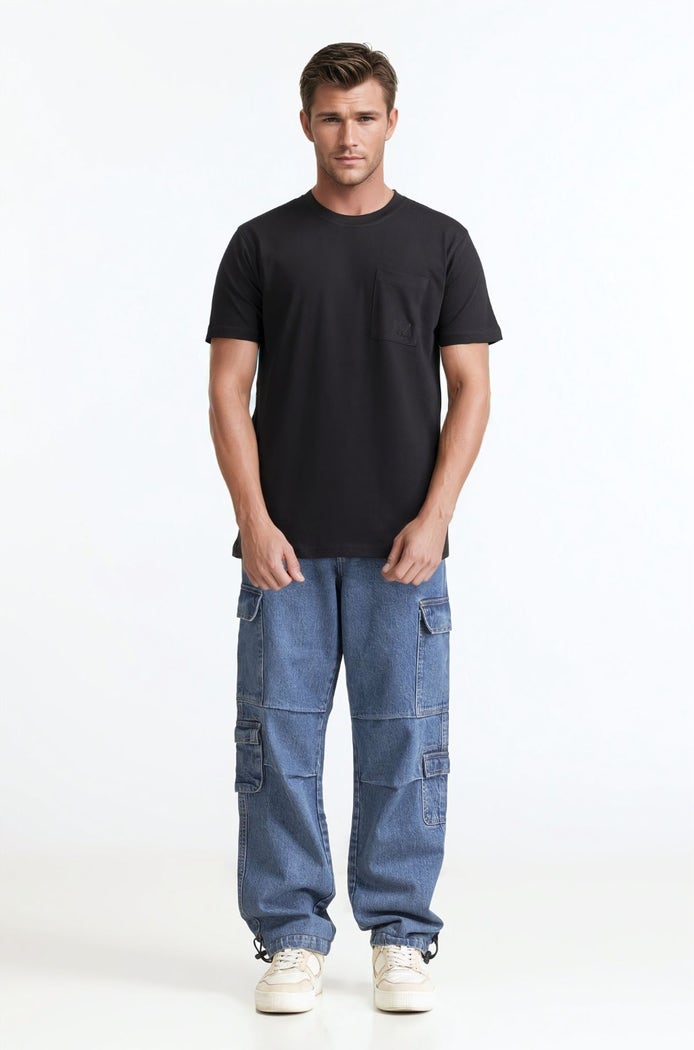
black cargo pocket t tee